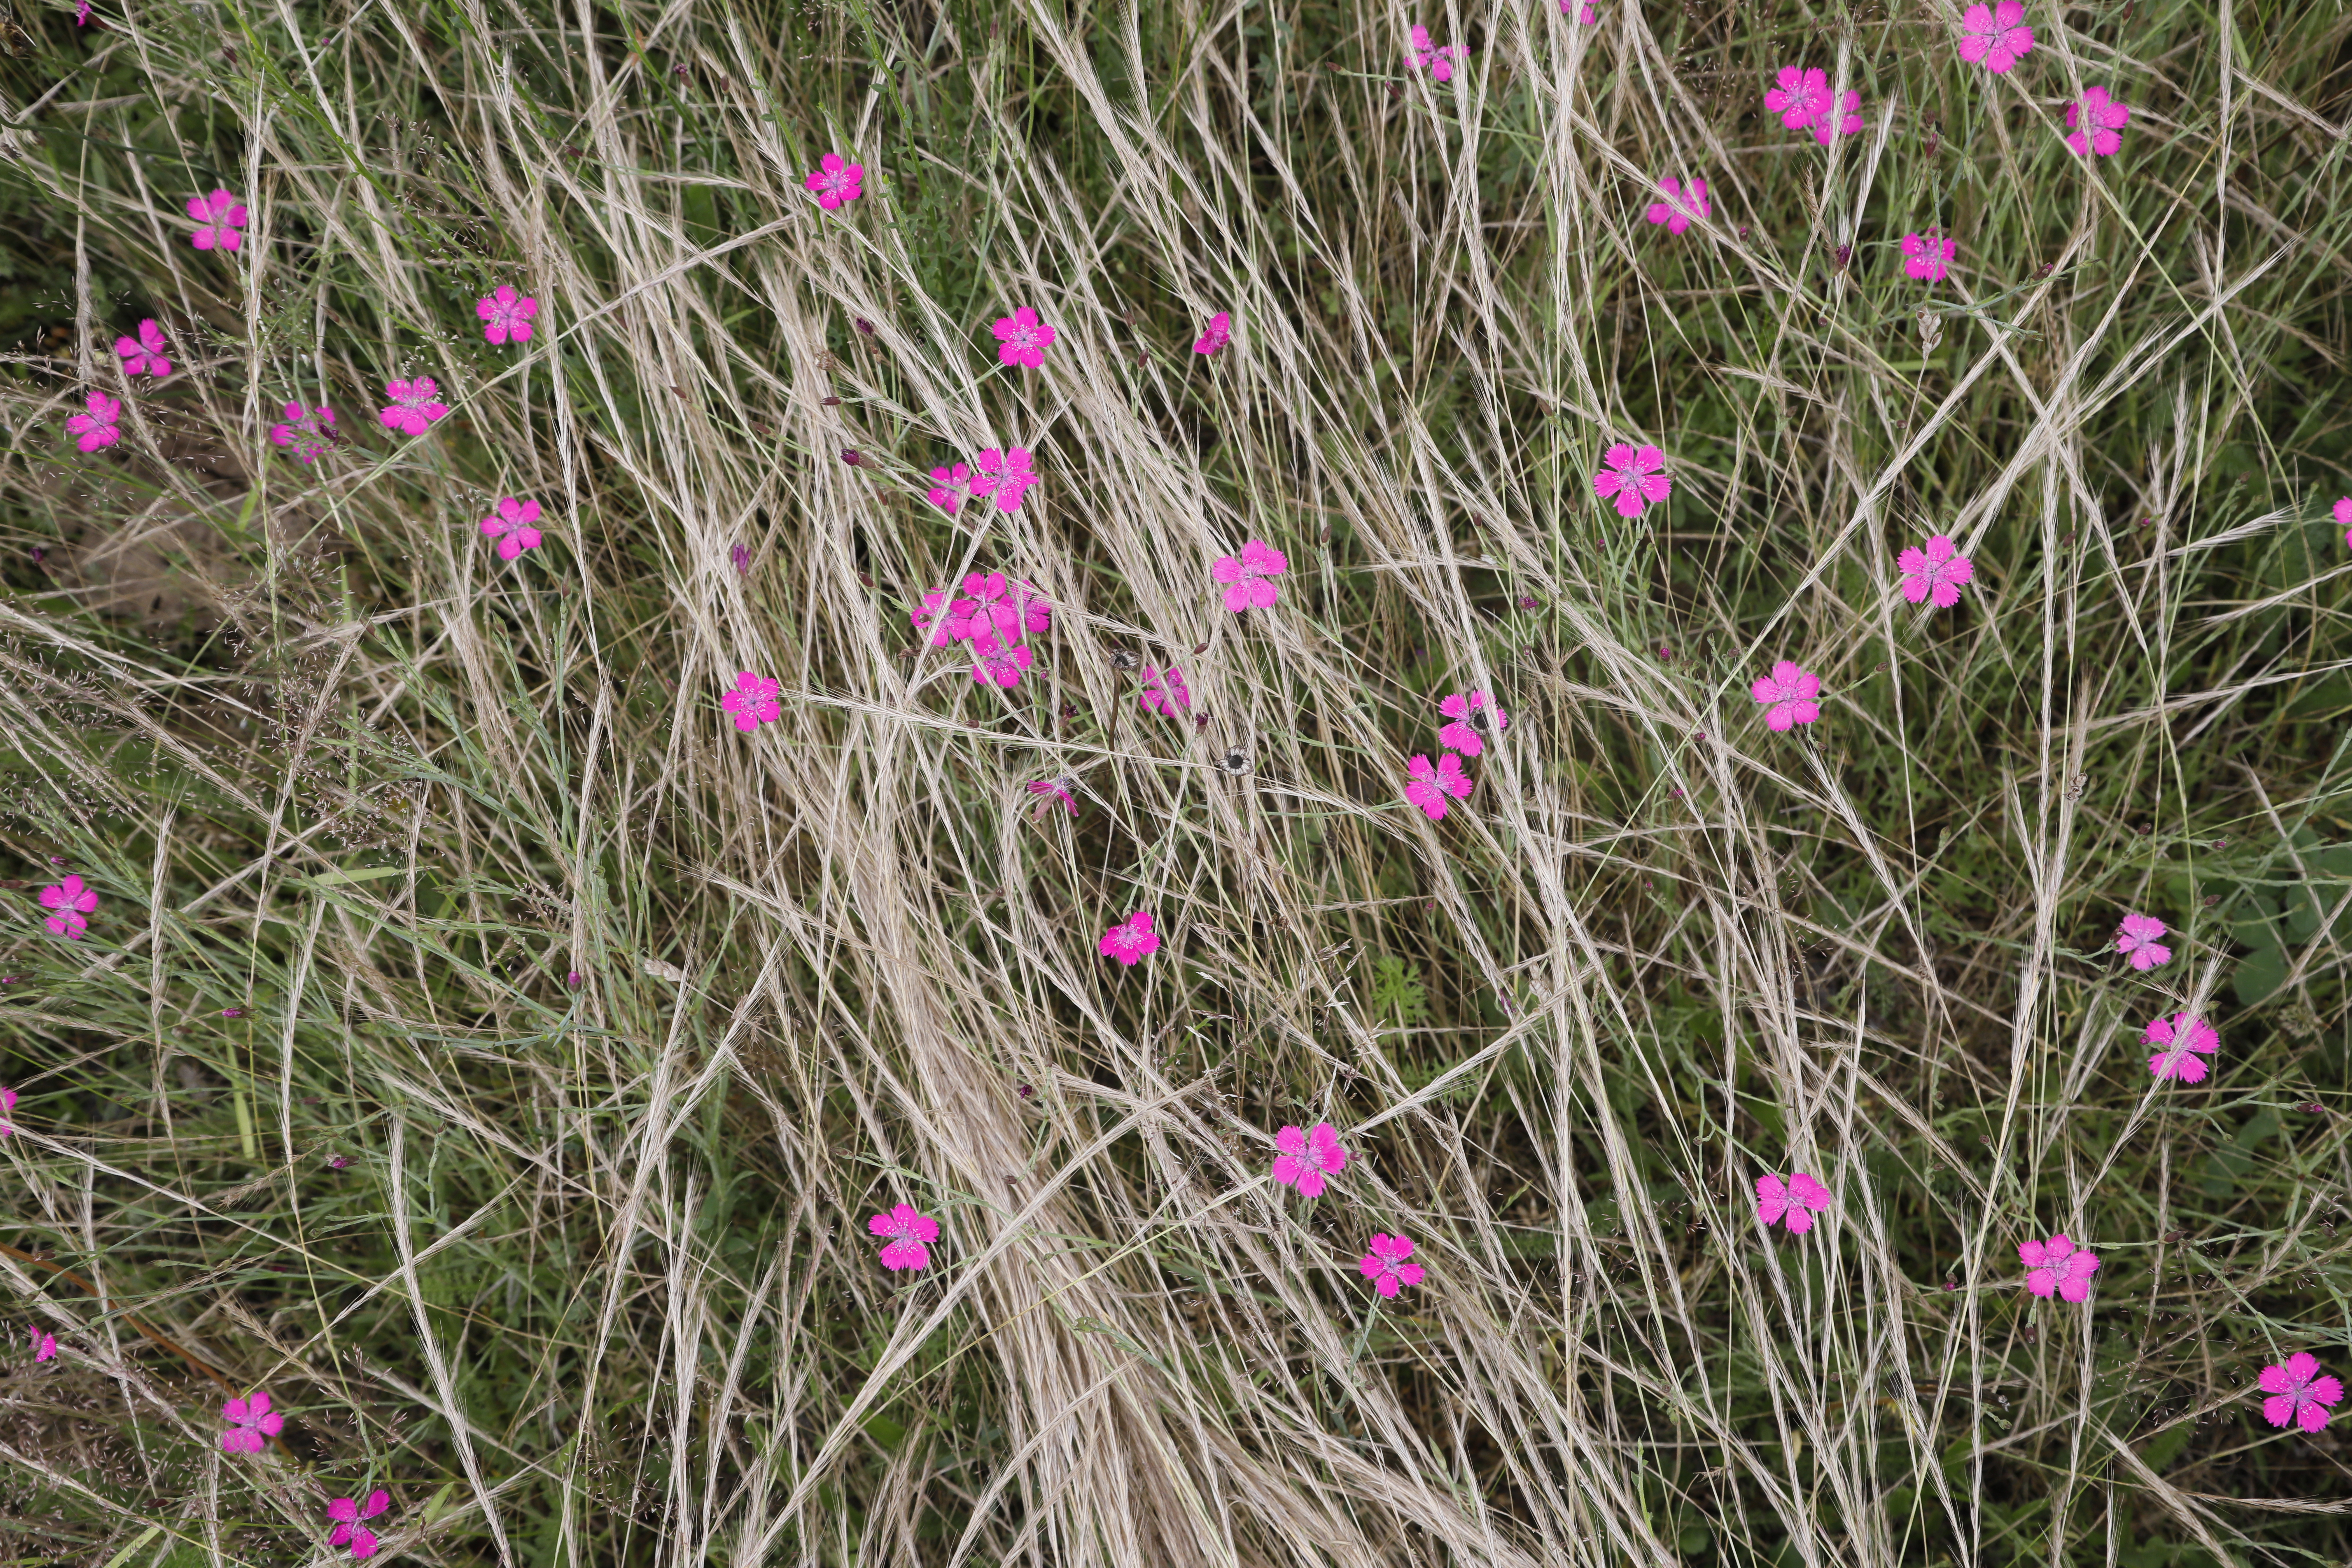
Plant species: Dianthus deltoides